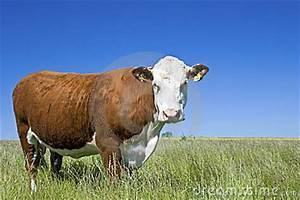
cow